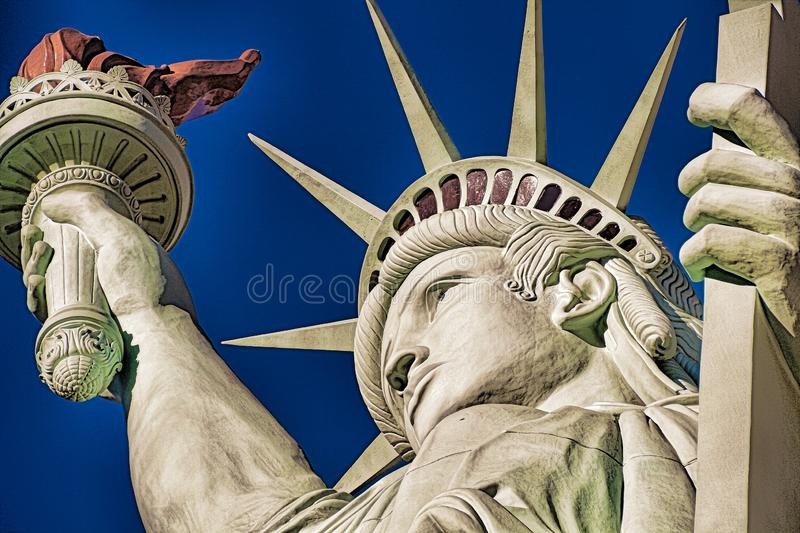
Landmark: Statue of Liberty